Independence Day (1996 film)

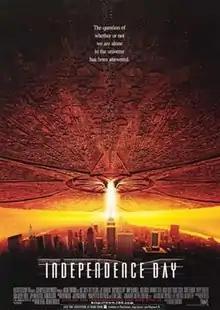
Theatrical release poster

Independence Day (also promoted as ID4) is a 1996 American science fiction action film directed by Roland Emmerich, written by Emmerich and the film's producer Dean Devlin. The film stars an ensemble cast of Will Smith, Bill Pullman, Jeff Goldblum, Mary McDonnell, Judd Hirsch, Margaret Colin, Randy Quaid, Robert Loggia, Vivica A. Fox, James Rebhorn, and Harvey Fierstein. The film follows disparate groups of people who converge in the Nevada desert in the aftermath of a worldwide attack by a powerful extraterrestrial race. With the other people of the world, they launch a counterattack on July 4—Independence Day in the United States.